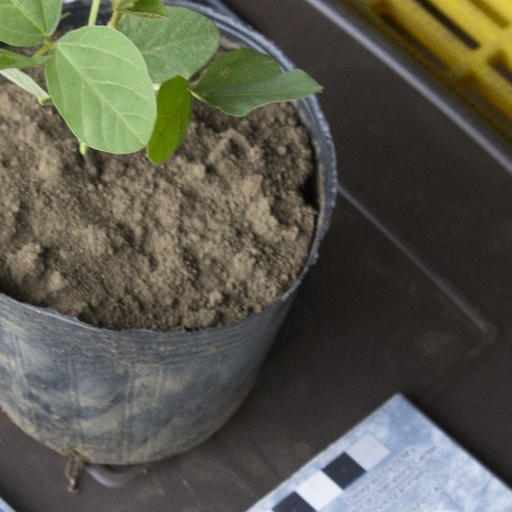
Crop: soybean